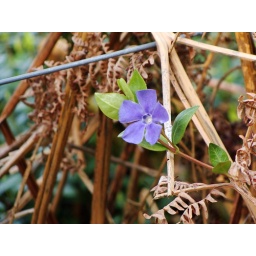
A lovely blue flower found growing in the hedgerow at Craig Dunain